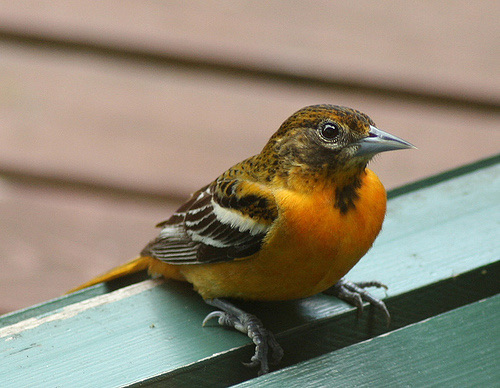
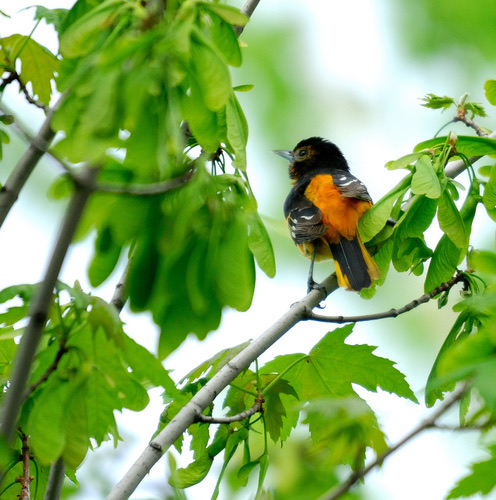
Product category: misc
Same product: yes